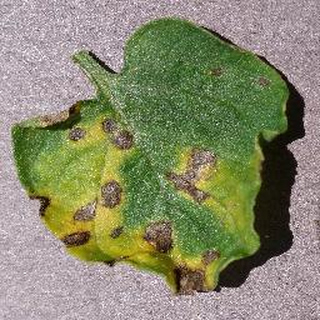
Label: tomato_septoria_leaf_spot